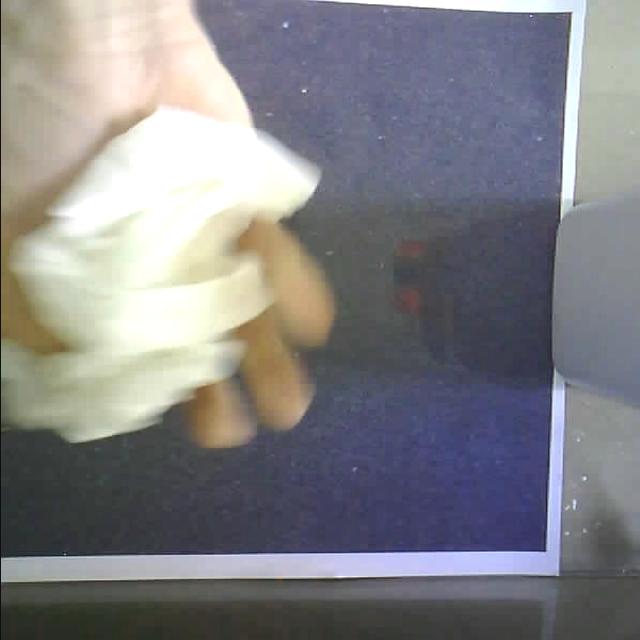
Label: tissues